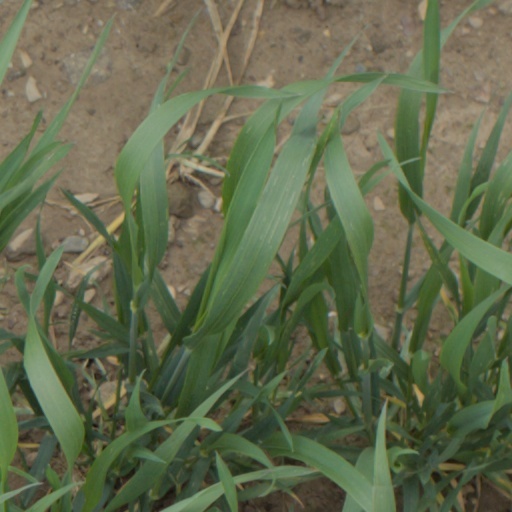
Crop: wheat